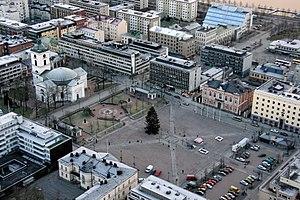
La structure environnementale de l’année est un concours organisé par l'association des jardins finlandais et l’industrie des produits de construction, RTT.